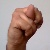
The image shows a hand gesture representing the letter 'N' in Indian Sign Language.